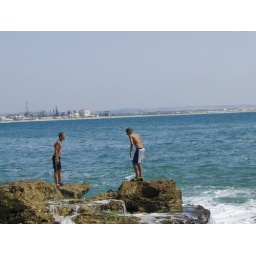
Palestinian boys enjoying the water in Akka